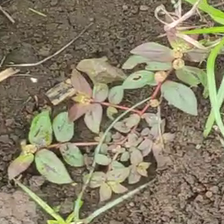
Weed species: Choti_dudhi_(Euphorbia_hirta)